I'm Thinking of Ending Things

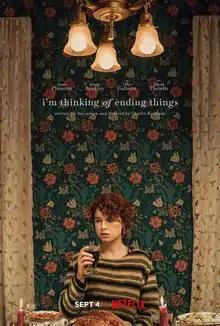
Release poster

I'm Thinking of Ending Things (stylized as i'm thinking "of" ending things) is a 2020 American surrealist psychological thriller film written and directed by Charlie Kaufman, adapted from the 2016 novel by Iain Reid. The plot follows a young woman (Jessie Buckley) who goes on a trip with her boyfriend (Jesse Plemons) to meet his parents (Toni Collette and David Thewlis). Throughout the film, the main narrative is intercut with footage of a school janitor (Guy Boyd) going to work, with both stories intersecting by the third act.